P.S. I Love You (Robin Daggers song)

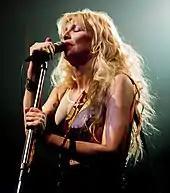
Daggers' look in the video was inspired by Courtney Love.

Smulders said that the song is a breaking point for the character: "I feel like this is sort of at the tail end of her [music] career ... She's sort of breaking away from all that and she does that by becoming this character of Robin Daggers, which has a lot of similarities to Alanis Morissette." Mark Graham of VH1 described it as a song "about being scorned", and Ethan Alter of "Television Without Pity" called it an "amusingly anti-love song". Kate Stanhope and Joyce Eng of "TV Guide" said that Daggers "lost it when she started obsessing over a mystery man" with the "Morissette-esque" song. Alyssa Fikse wrote that the track demonstrates the evolution of Daggers from a "bubbly pop star ... into [a] 90s grunge riot grrrrrl": "Any song that name-checks "Reality Bites" is bound to be overdramatic." Mark Perigard of the "Boston Herald" wrote that the song brings out Daggers' goth side, and Sarah Freymiller of "Bustle" described it as a "grunge-infused stalk-fest".